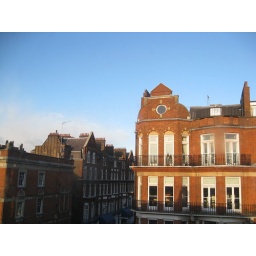
View of Earls Court Rd. from our 3rd floor (4th floor in the US) window